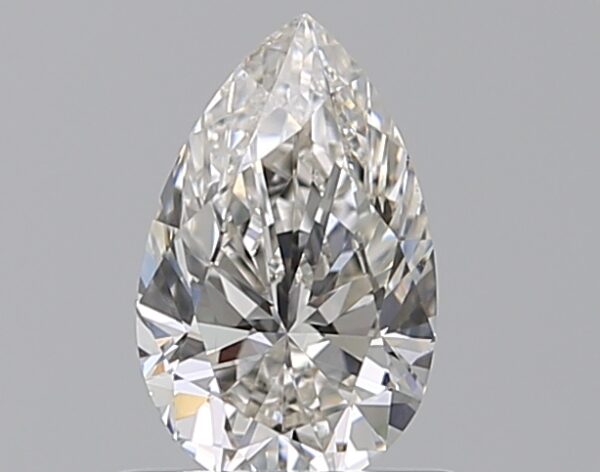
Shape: pear
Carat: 0.63
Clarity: VS1
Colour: H
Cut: EX
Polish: EX
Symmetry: VG
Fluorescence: M
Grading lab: GIA
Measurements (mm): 7.58 x 4.73 x 2.95